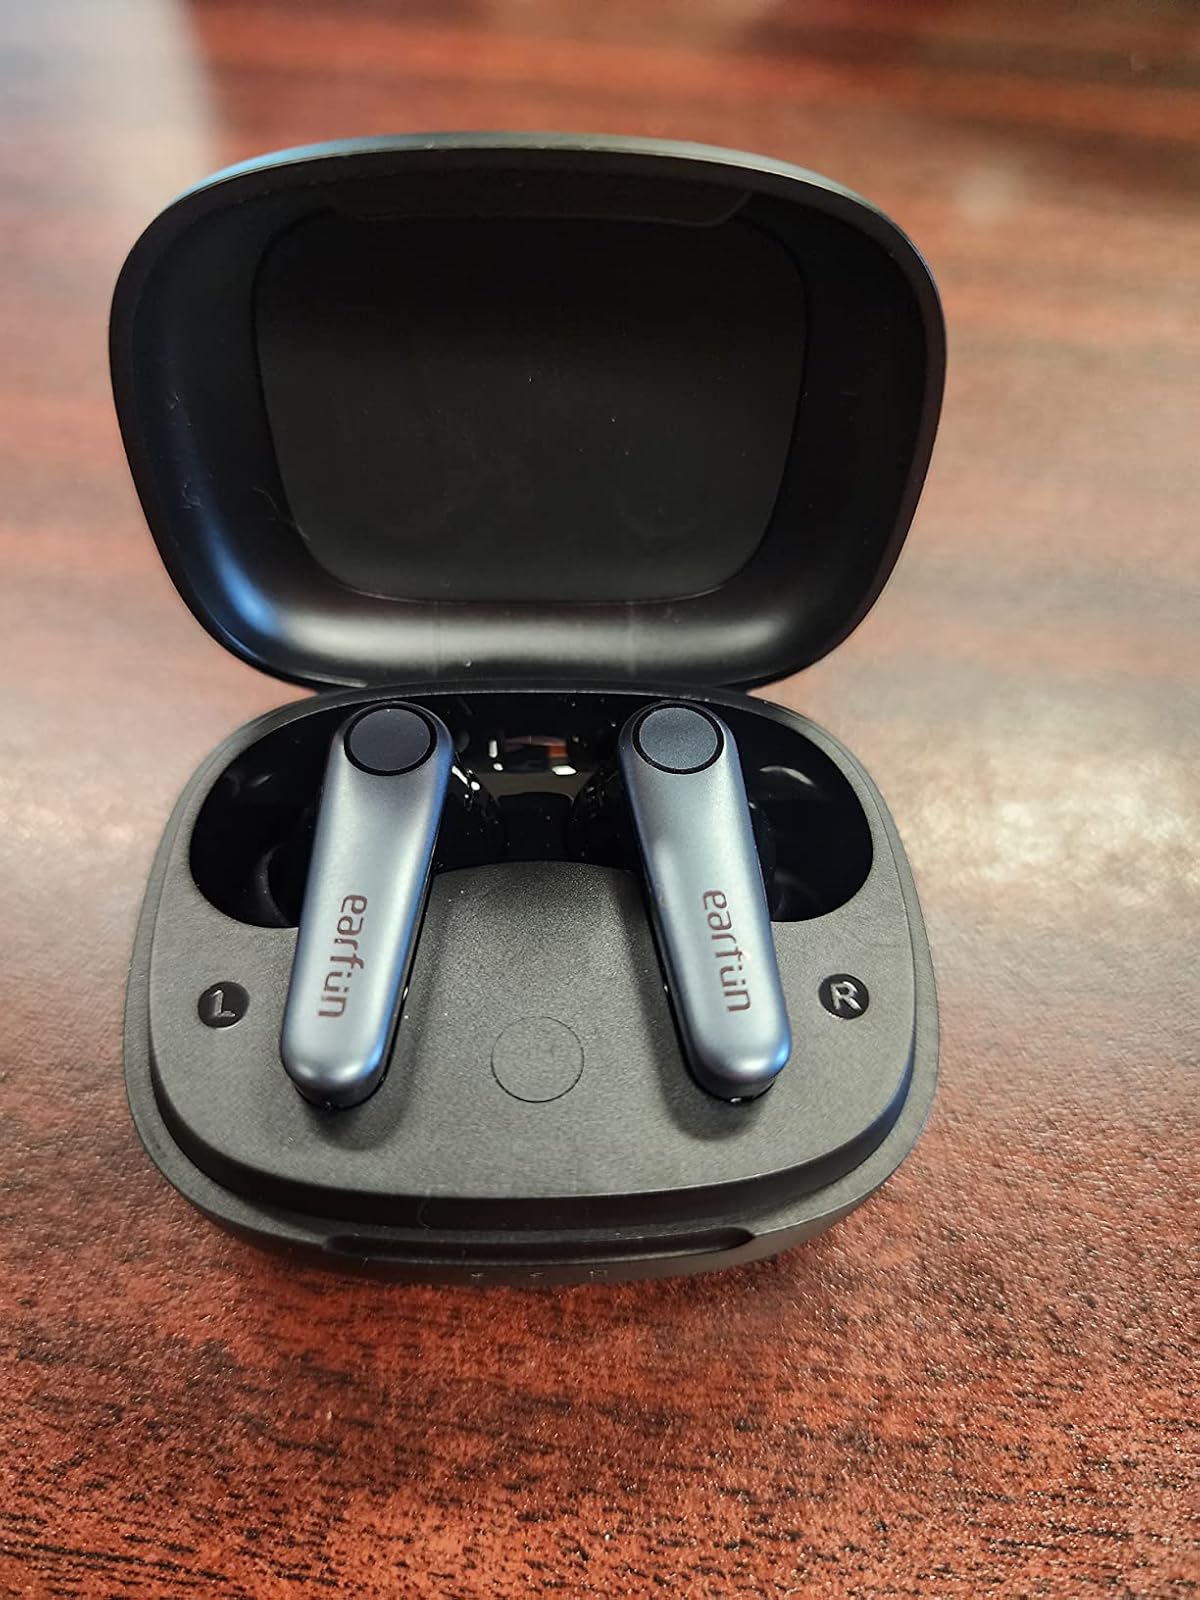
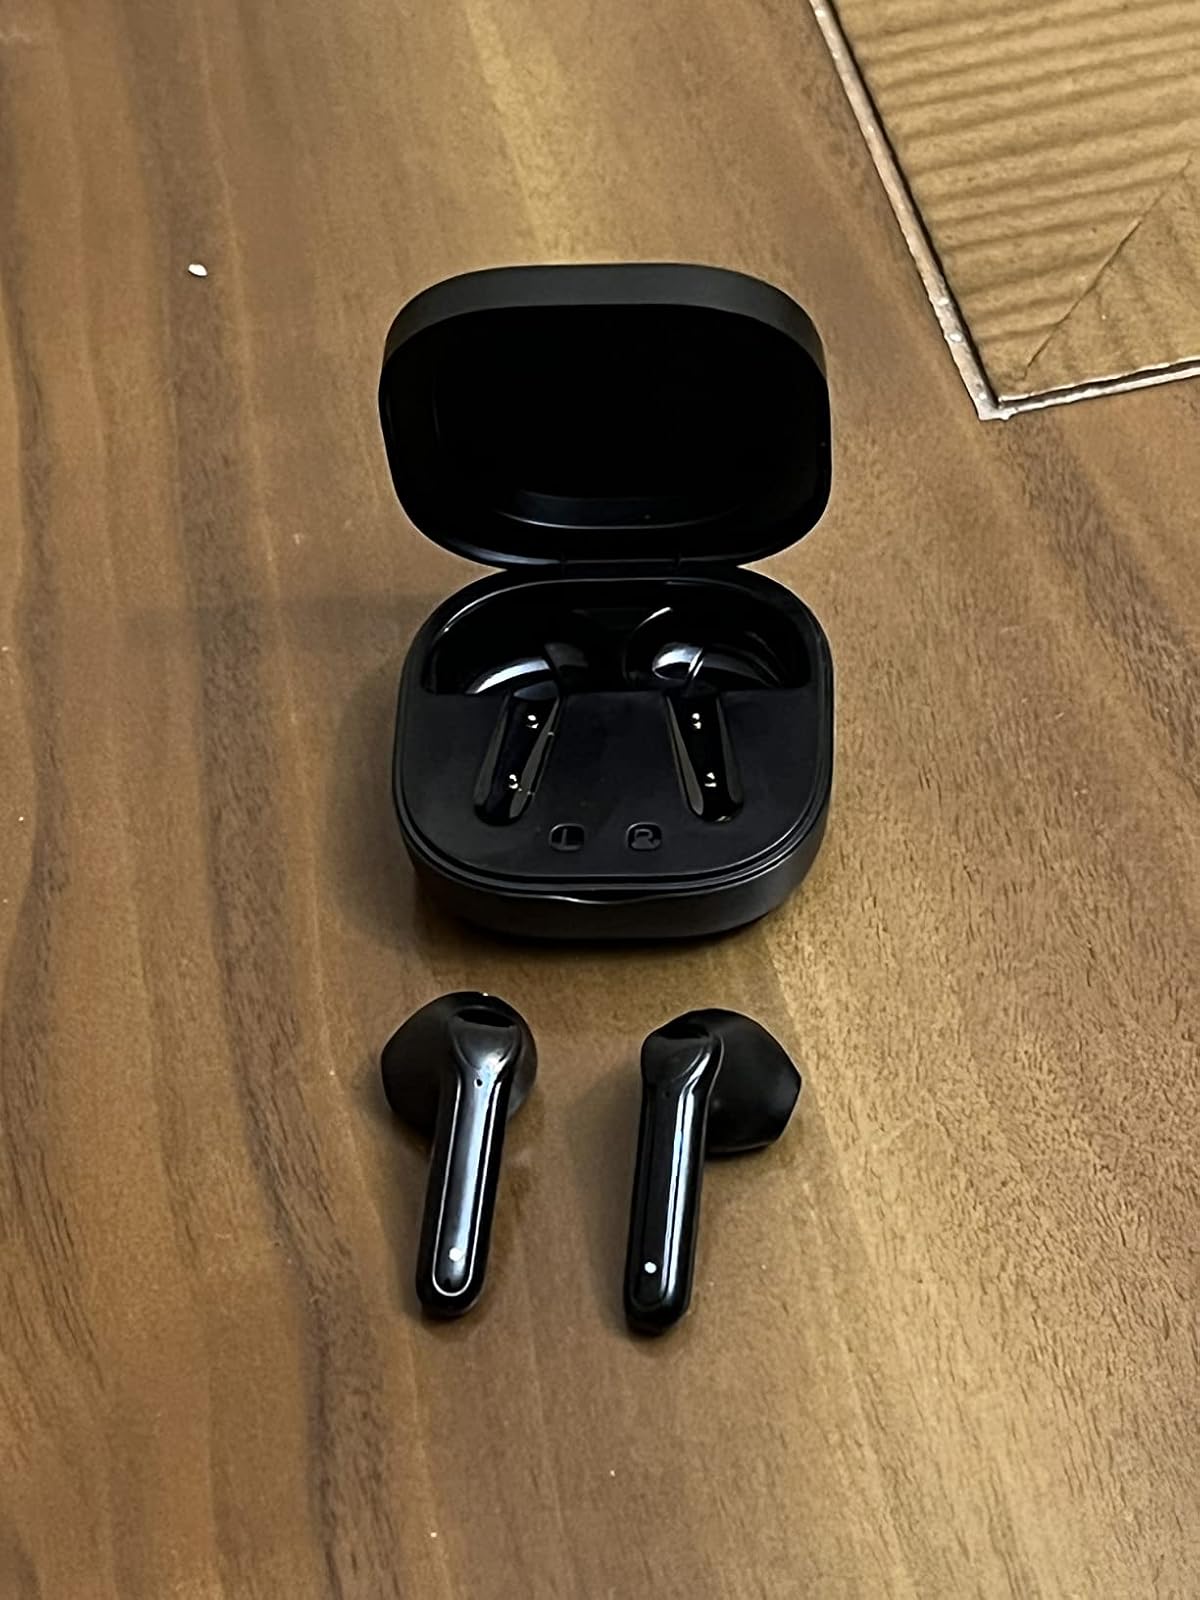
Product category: earbuds
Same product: no